Cuba–Mexico relations

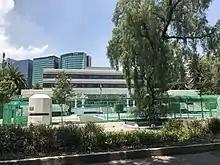
Embassy of Cuba in Mexico City

Both nations have signed several bilateral agreements such as an Agreement for the exchange of Radiotelegraphy Correspondence (1928); Agreement for Economic and Industrial Collaboration (1975); Fishing Agreement (1976); Agreement on the Delimitation of the Maritime Spaces under the establishment of the Exclusive economic zone (1976); General Collaboration Agreement (1978); Agreement on Economic, Scientific and Technical Collaboration in Sugar Production and its Derivatives (1979): Agreement on Tourism Cooperation (1980); Trade Agreement (1984); Agreement on Cooperation to Combat International Drug Trafficking (1990); Transportation Agreement (1991); Treaty on the Execution of Criminal Sentences (1996); Agreement on Development Cooperation (1999); Agreement on the Reciprocal Promotion and Protection of Investments (2001); Agreement of Cooperation in Youth Education, Culture, Physical Education and Sports (2012); Agreement on Mutual Recognition and Revalidation of Titles, Diplomas and Higher Education Studies (2013); Treaty on Mutual Legal Assistance in Criminal Matters (2013); Extradition Treaty (2013); Treaty on the Delimitation of the Continental Platform in the Eastern Polygon of the Gulf of Mexico beyond 200 nautical miles (2017); and an Agreement of Cooperation in Mutual Administrative Assistance and Information Exchange in Customs Matters (2018).